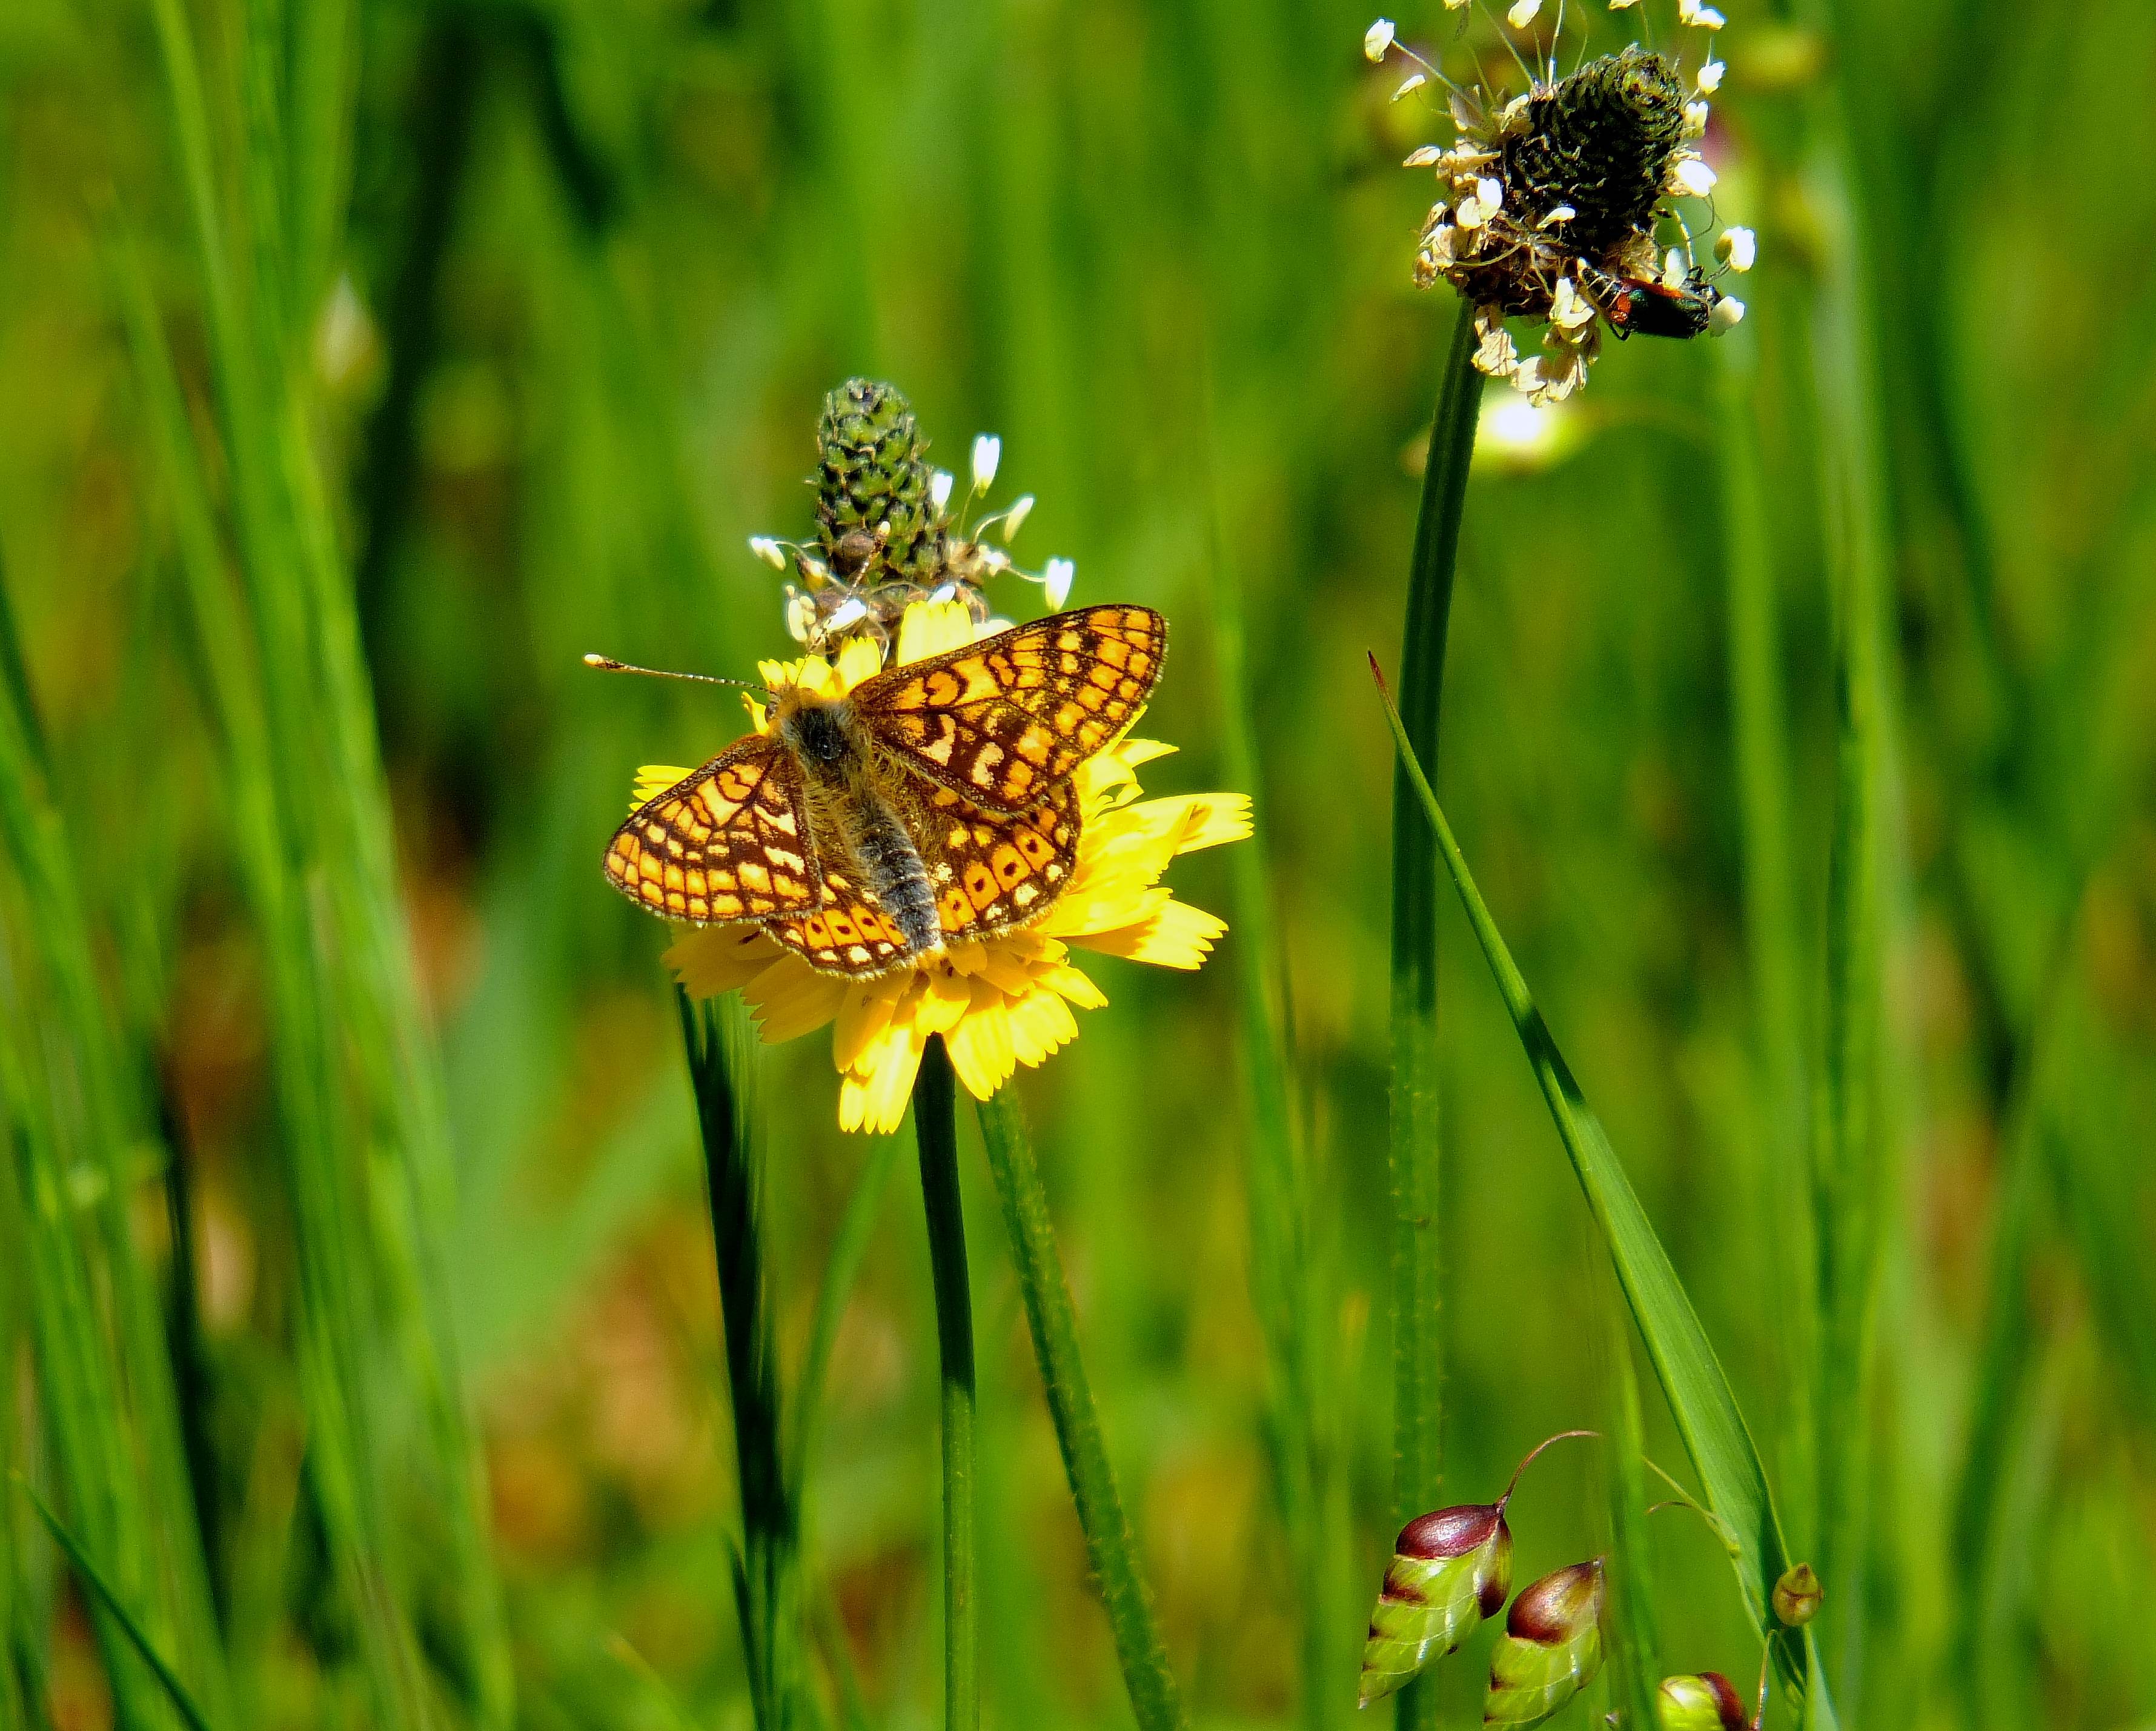
nature, grass, plant, meadow, prairie, flower, wildlife, green, insect, macro, botany, butterfly, flora, fauna, invertebrate, wildflower, close up, grassland, animals, naturaleza, galicia, pontevedra, habitat, espana, nectar, ggl1, gaby1, animales, fujifilmxs1, macro photography, pontevedragaliciaespa a, flowering plant, honey bee, grass family, land plant